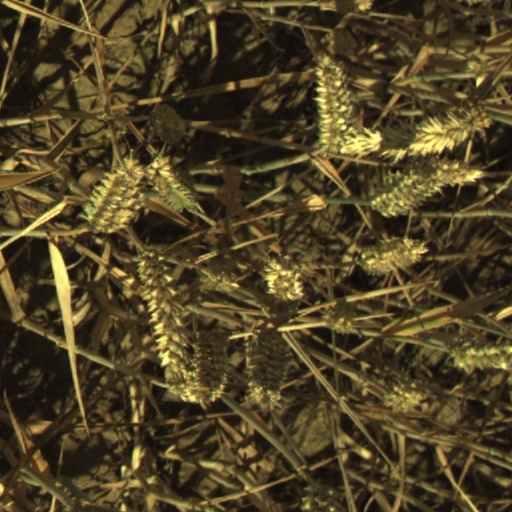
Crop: wheat